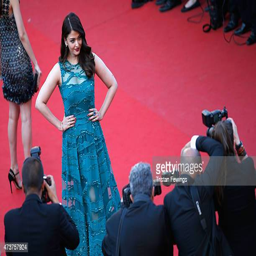
actor attends person during festival